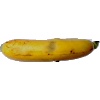
Label: banana_lady_finger